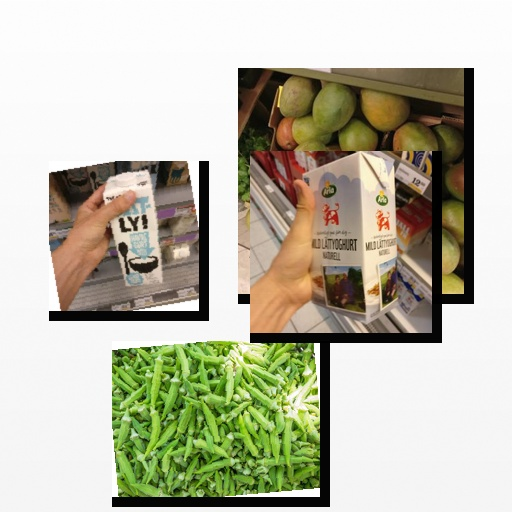
Food items: yoghurt, oatghurt, okra, mango